La vida alegre

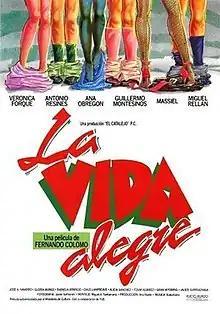
Theatrical release poster

La vida alegre is a 1987 Spanish comedy film directed and written by Fernando Colomo. It stars Veronica Forqué, Antonio Resines, Ana Obregón, Guillermo Montesinos, Massiel and Miguel Rellán.